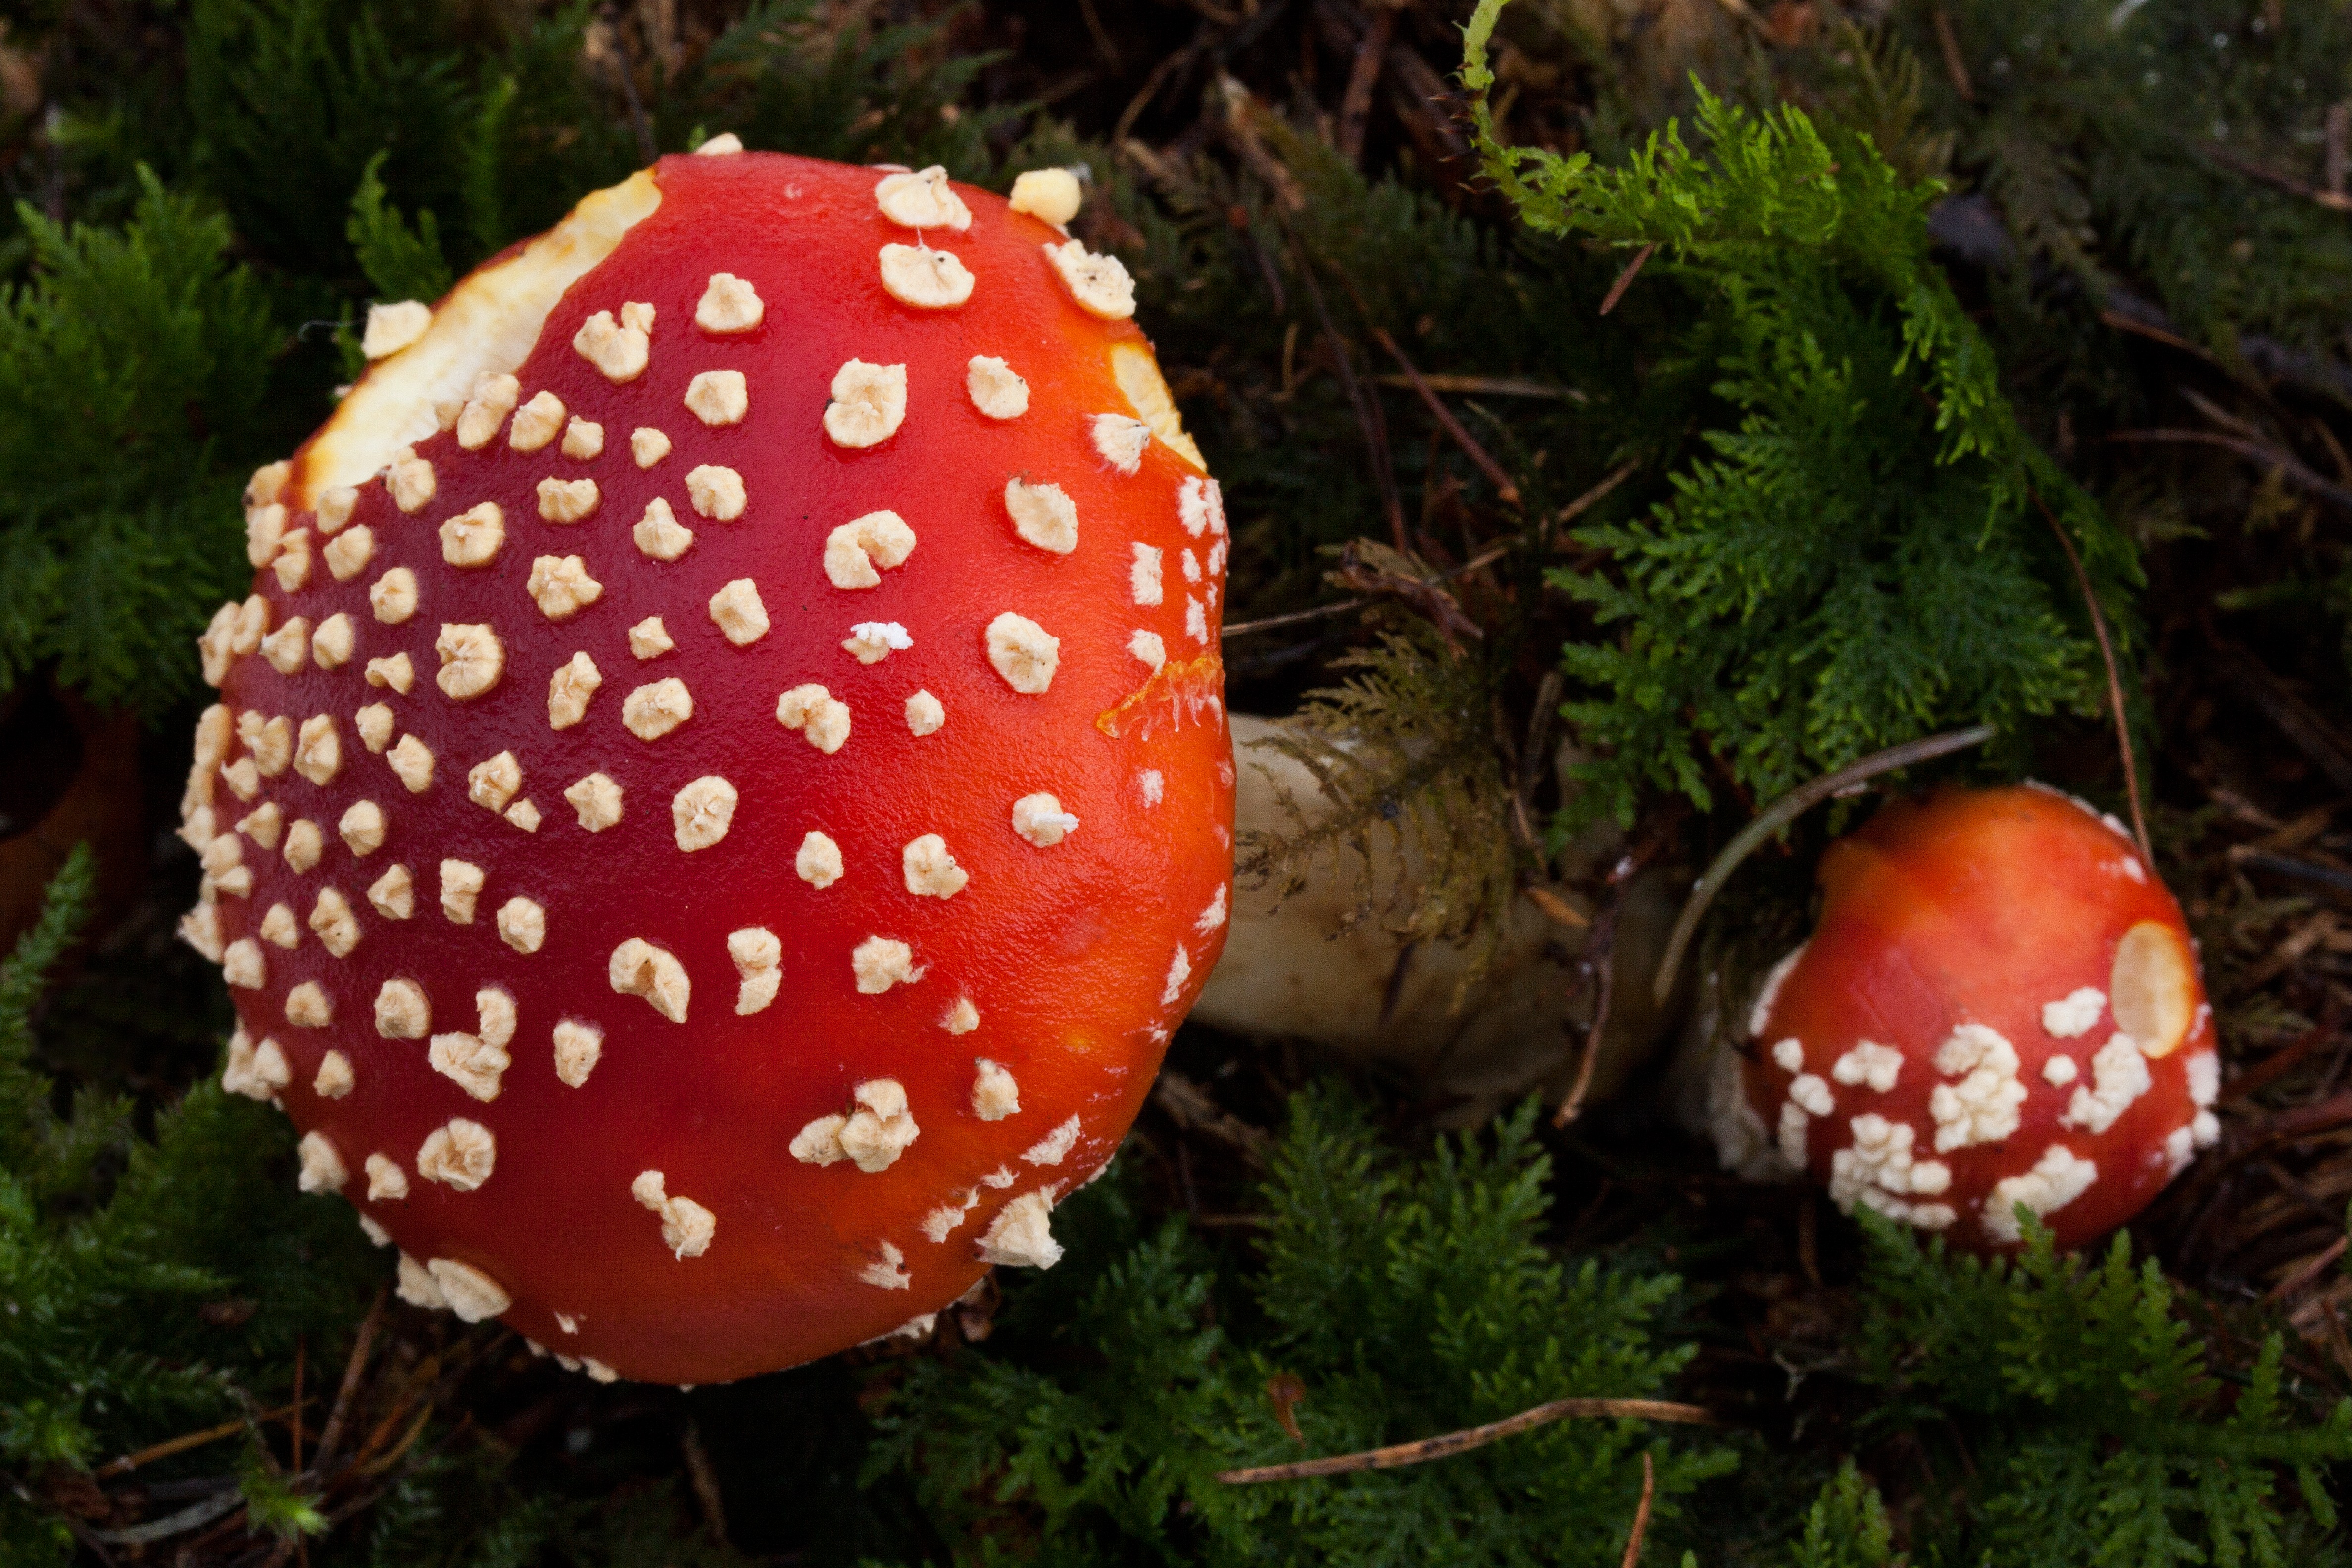
nature, forest, white, moss, green, red, small, autumn, hat, mushroom, flake, forest floor, fungus, toxic, large, agaric, bolete, amanita muscaria, agaricus, matryoshka, edible mushroom, shiitake, medicinal mushroom, agaricomycetes, agaricaceae, penny bun, discinaceae, signal red, pezizales, velum flakes, russula integra